Ömer Erdoğan

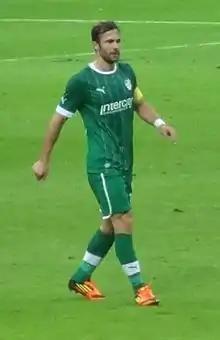

Ömer Erdoğan (born 3 May 1977) is a Turkish football manager and former player who last coached Sivasspor.